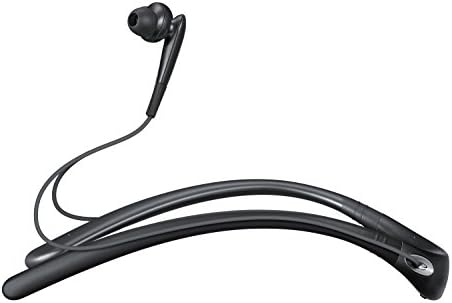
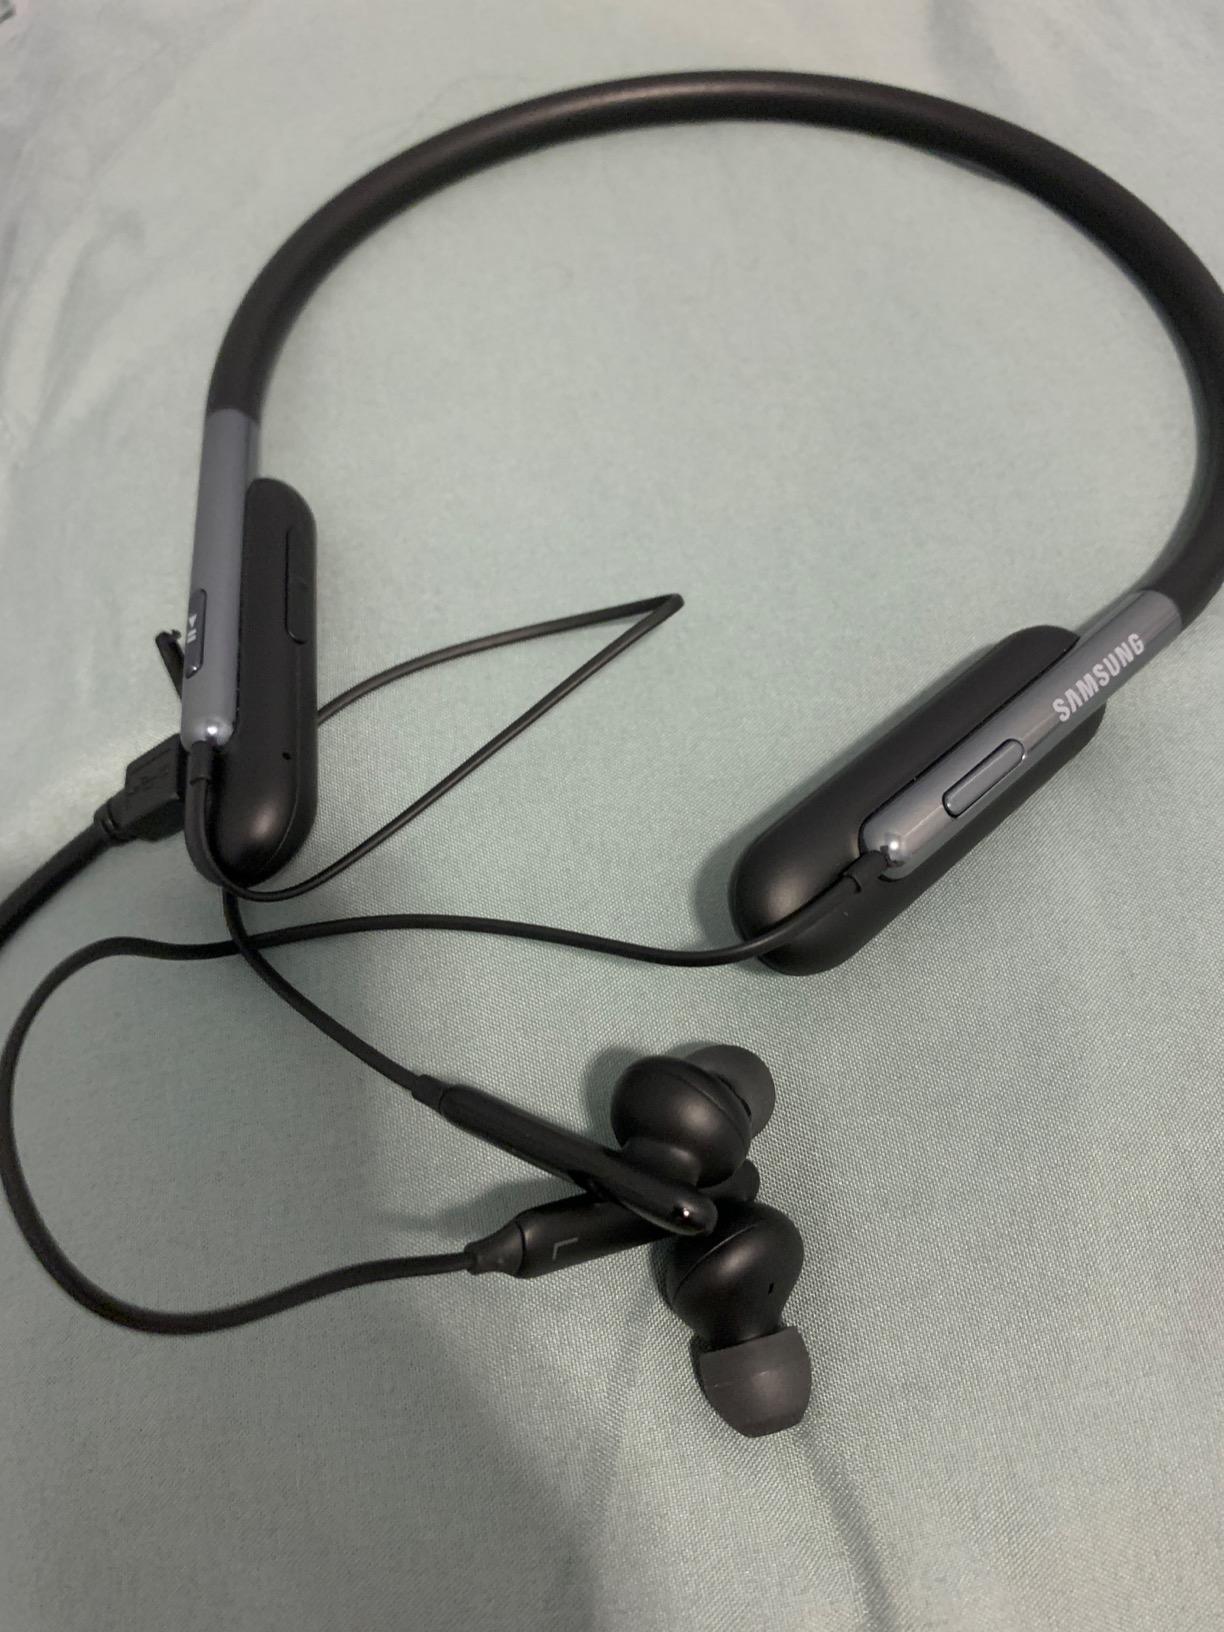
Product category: headphones
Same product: no